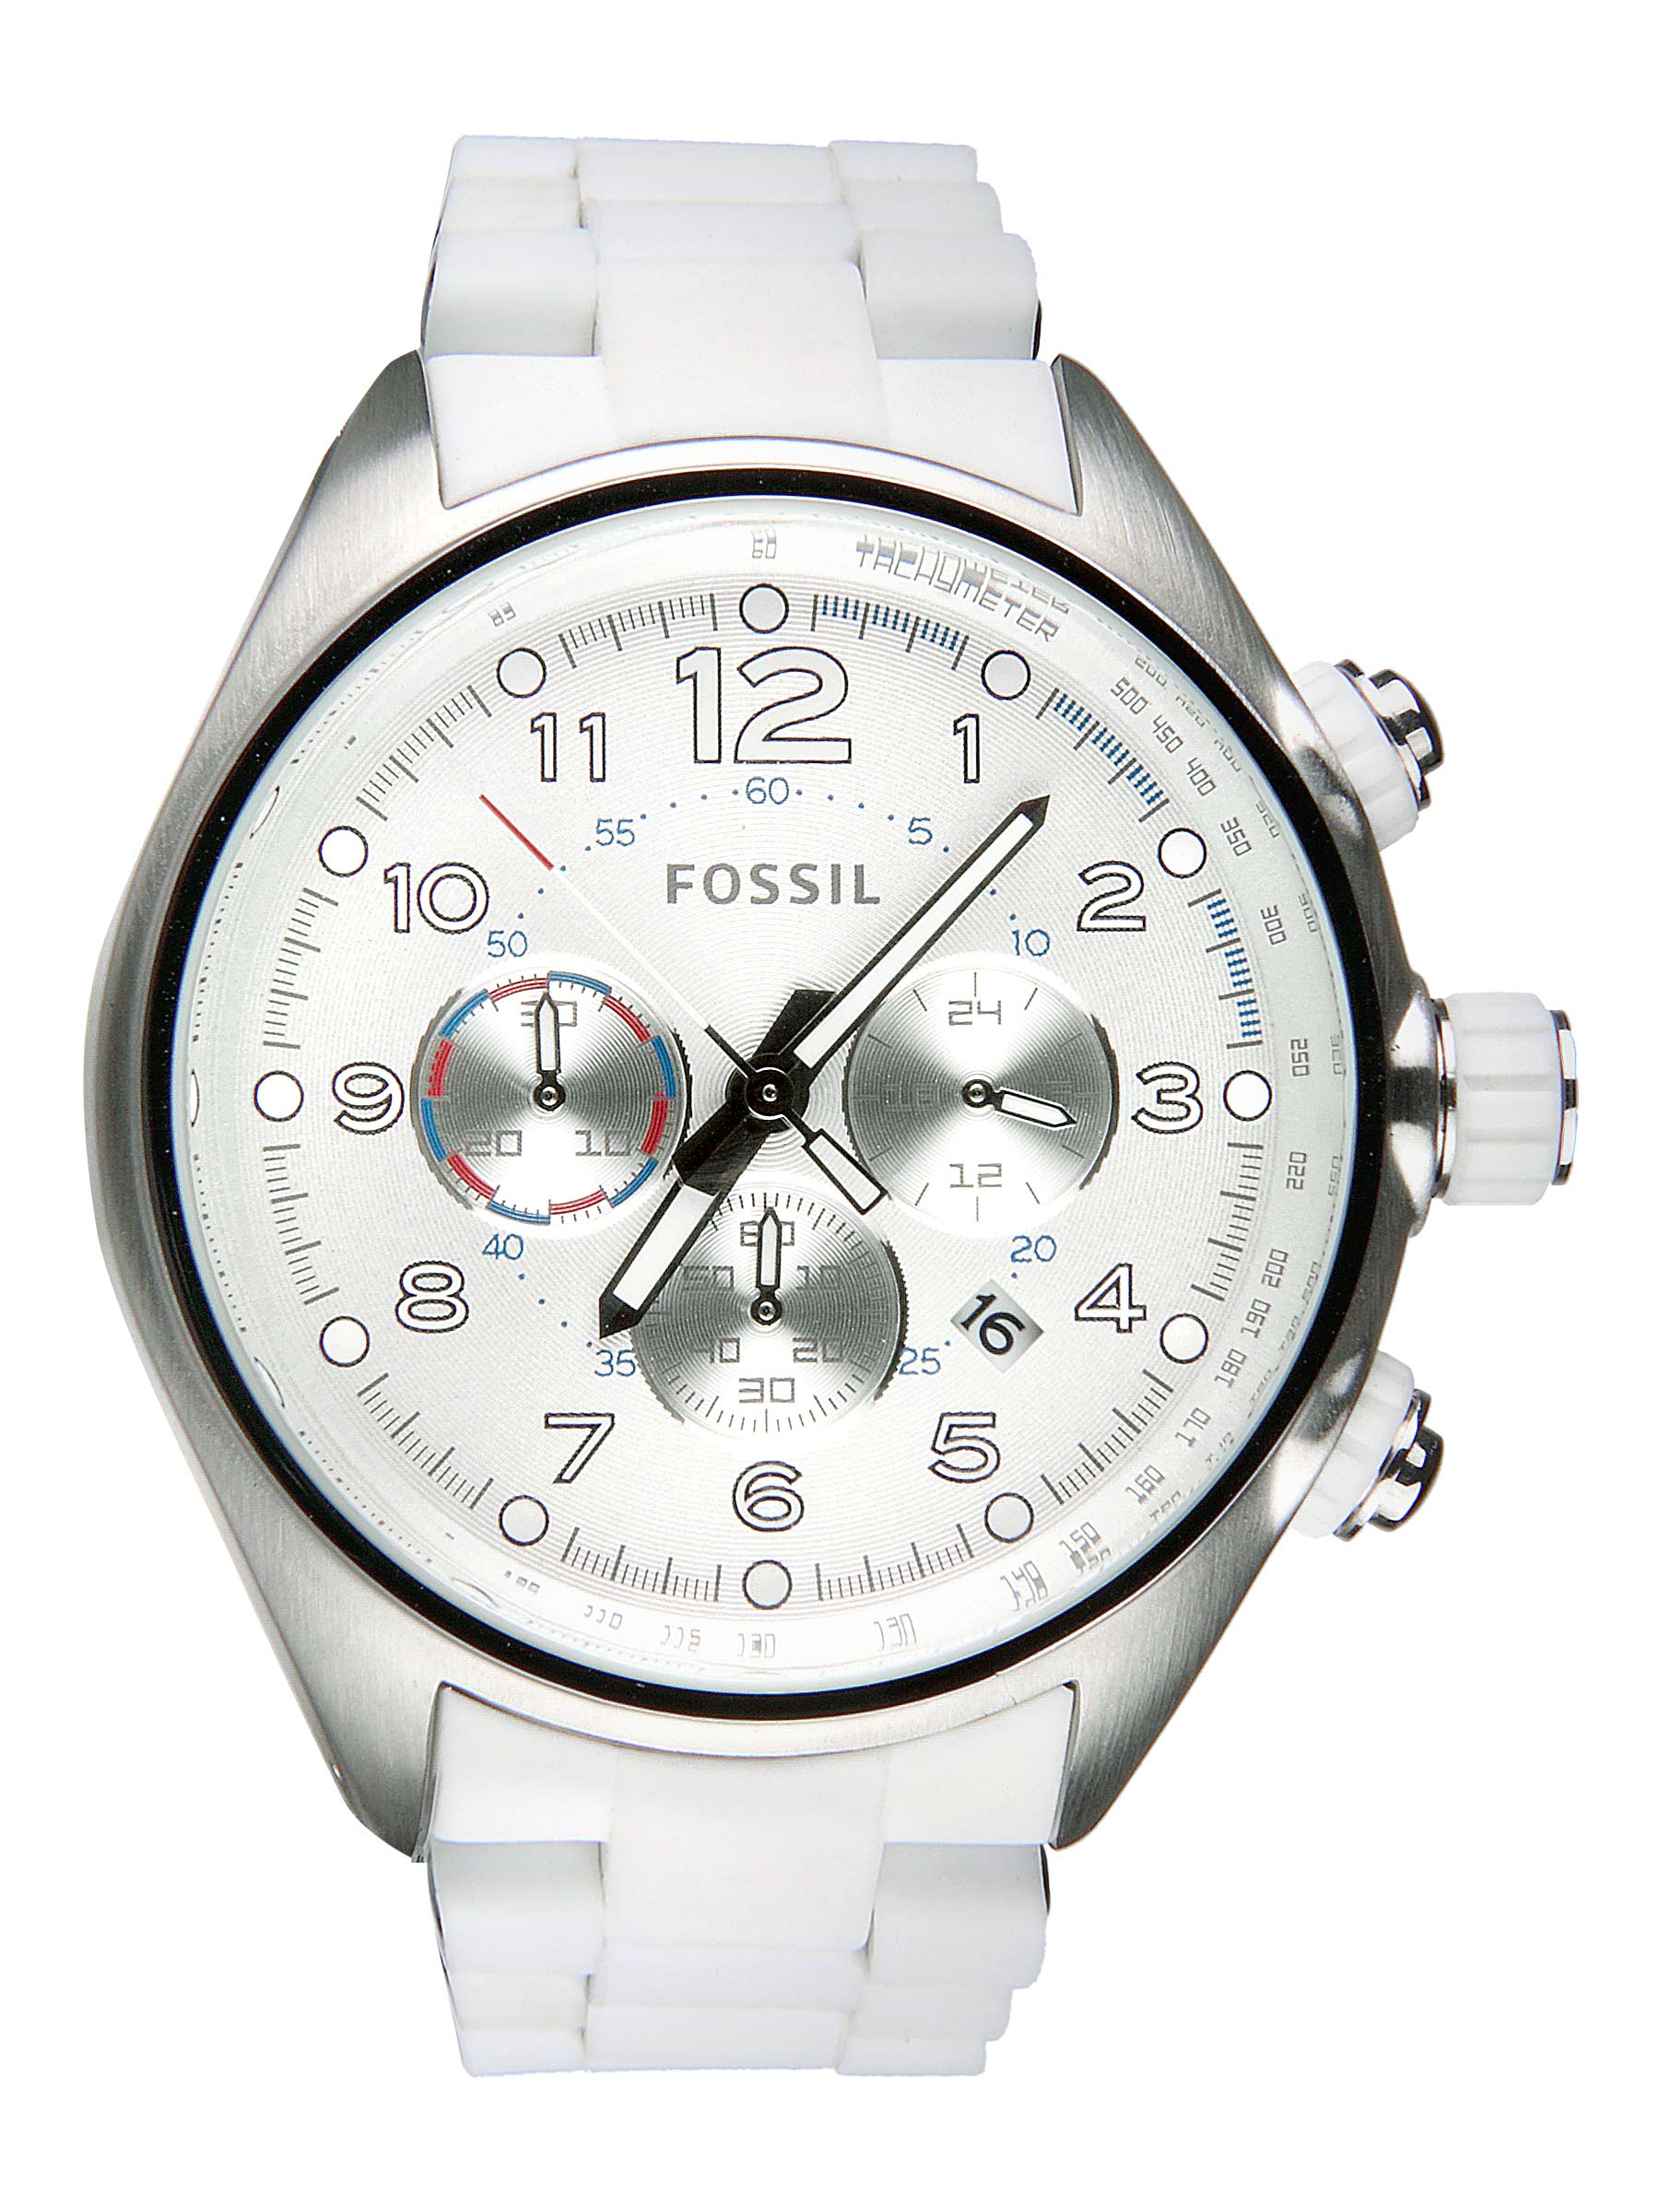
Fossil Men White Dial Chronograph Watch CH2698
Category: Accessories / Watches / Watches
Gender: Men
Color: White
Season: Winter 2016
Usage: Casual